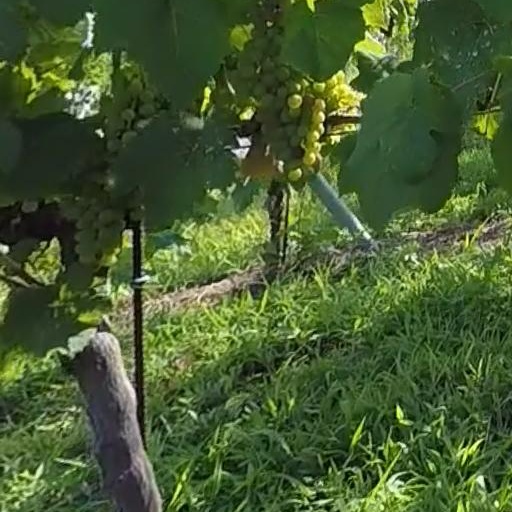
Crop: grape